Training bra

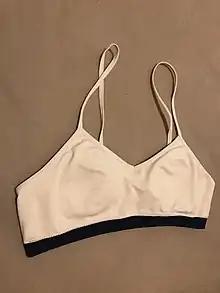
A Fruit of the Loom training bra

A training bra (also trainer bra, starter bra, or first bra) is a lightweight brassiere designed for people who have begun to develop breasts, at Tanner stage II and III. The training bra is intended to be worn during puberty when the breasts are not yet large enough to fit a standard-sized bra. Training bras often provide minimal or no support, and may serve aesthetic purposes to fulfill cultural norms and local beauty standards.